Manfred Mann

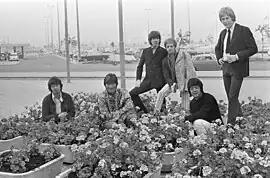
Manfred Mann with Dave Berry, 1967

Formed in October 1962, the band underwent several personnel changes during their formative period, with the first settled line-up - Manfred Mann, Mike Hugg, Paul Jones, Mike Vickers and Dave Richmond - in place by March 1963.